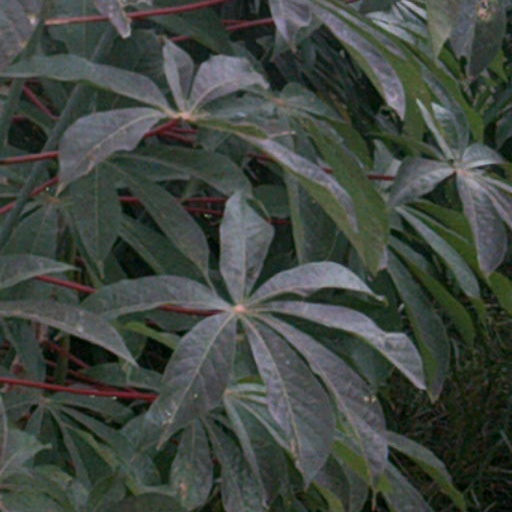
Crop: cassava